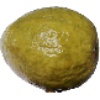
Label: guava